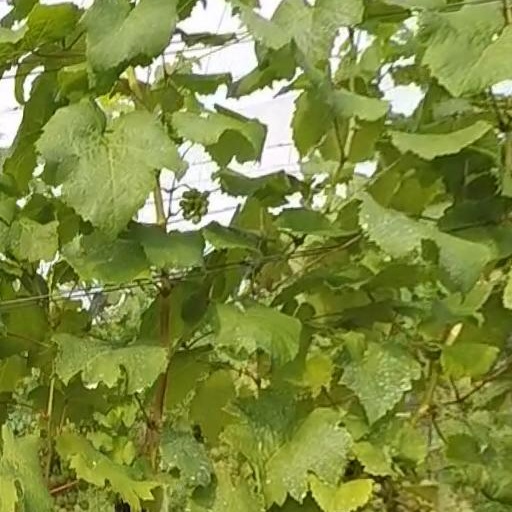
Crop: grape